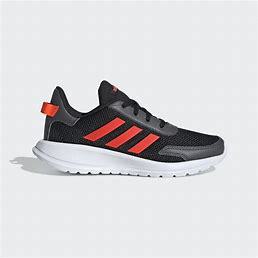
Brand: Adidas
Model: Tensaur